Jeepney

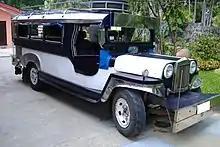
A jeepney ready for decoration

The Jeeps were stripped down and altered locally: metal roofs were added for shade, and the vehicles were decorated in vibrant colours with chrome-plated ornaments on the sides and hood. The back part was reconfigured with two long parallel benches with passengers facing each other to accommodate more passengers. The size, length, and passenger capacity have increased as it evolved through the years. In assembly-built jeepneys (notably, those built by Sarao Motors and Francisco Motors), the passenger capacity reached a maximum of fourteen to eighteen (including two up front). These high-capacity jeepneys were the first versions to be referred to as "Public Utility Jeepneys" (PUJ) or "passenger-type" jeeps. The non-extended, original-seat configuration jeeps were labeled "owners", short for "owner-type" jeeps, and are used non-commercially. To distinguish it from those used as public transportation, the term "owner" is used. The original jeepneys were refurbished military Jeeps by Willys and Ford. Modern jeepneys are now produced with engines and other parts from Japan or South Korea.